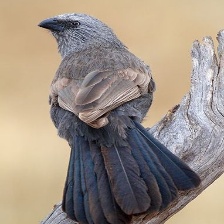
Species: APOSTLEBIRD
Scientific name: STRUTHIDEA CINEREA